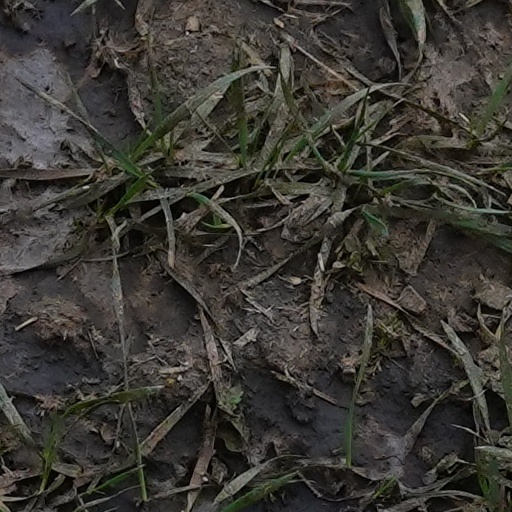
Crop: wheat